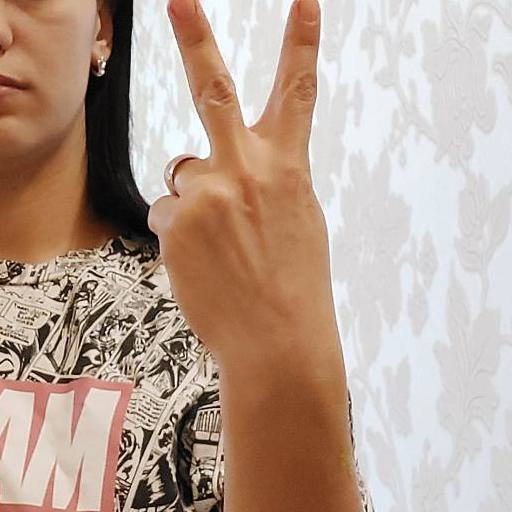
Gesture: peace_inverted